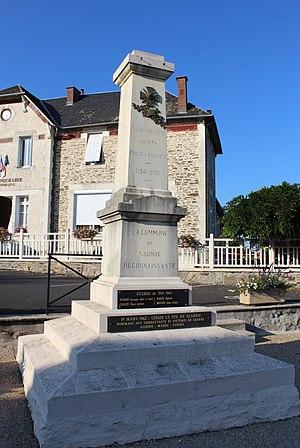
Le monument aux morts.
Sadroc est une commune française située dans le département de la Corrèze en région Nouvelle-Aquitaine.